Origins (Judge Dredd story)

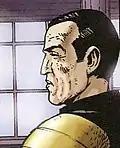
Chief Judge Solomon (painted by Carlos Ezquerra)

This deception had been conceived while Fargo's doctors had predicted that he would not survive long. However Fargo defied their expectations and began to slowly recover. He was therefore kept in a secret medical facility, isolated from the world so that the cover-up would not be discovered. When his condition began to deteriorate again, Chief Judge Solomon had him cryogenically frozen in suspended animation until such time as medical science could cure him.